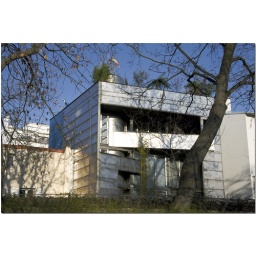
As I walked through Paris I noticed this house plate covered - or maybe even build - in stainless steel.